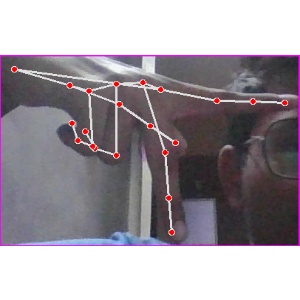
अक्षर: प